Scarborough Village

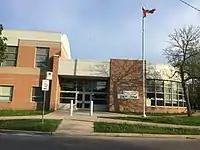
Scarborough Village Public School is a public elementary school located in this neighborhood. It is the oldest school in the area, dating back to 1861.

During the 1930s, Kingston Road had become a major route connecting Toronto with the rest of eastern Ontario communities, as well as Montreal. After the construction of the Grand Trunk Railway tracks north of Eglinton Avenue, Kingston Road had decreased in traffic and few businesses began to close.